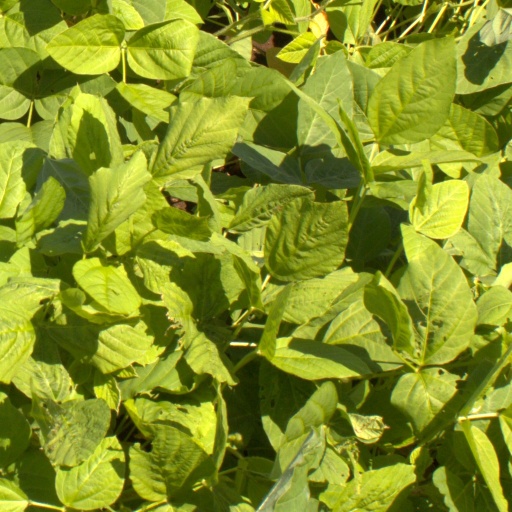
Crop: soybean